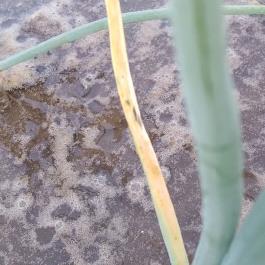
Crop: Onion
Condition: fusarium-d